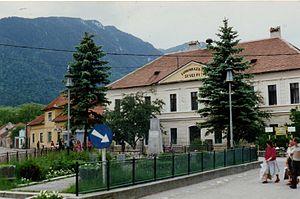
Les phénomènes météorologiques extrêmes sont les aléas constitutifs du risque climatique. En Roumanie, ces phénomènes sont étroitement liés aux orages électriques, aux désertifications, aux pluies torrentielles, aux tempêtes de neige ou à d'autres manifestations météorologiques, moins fréquentes, aussi bien qu'aux activités anthropiques.
Zărnești est une ville des Carpates, en Roumanie, dans le județ de Brașov.